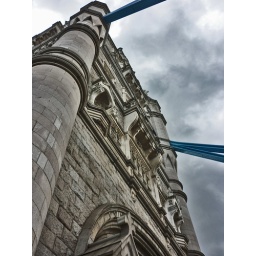
tower bridge in london by horace jones